De Zalmhaven

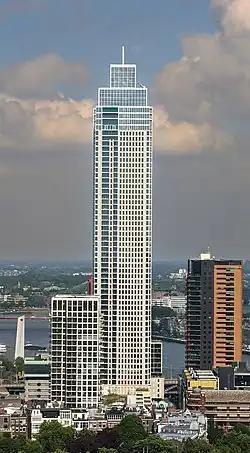

De Zalmhaven, also referred to as Zalmhaventoren, is a residential tower complex in Rotterdam, the Netherlands. The main tower of the complex, Zalmhaven I, reaches in height, while the other two buildings reach each. The project was approved by the city in February 2010.